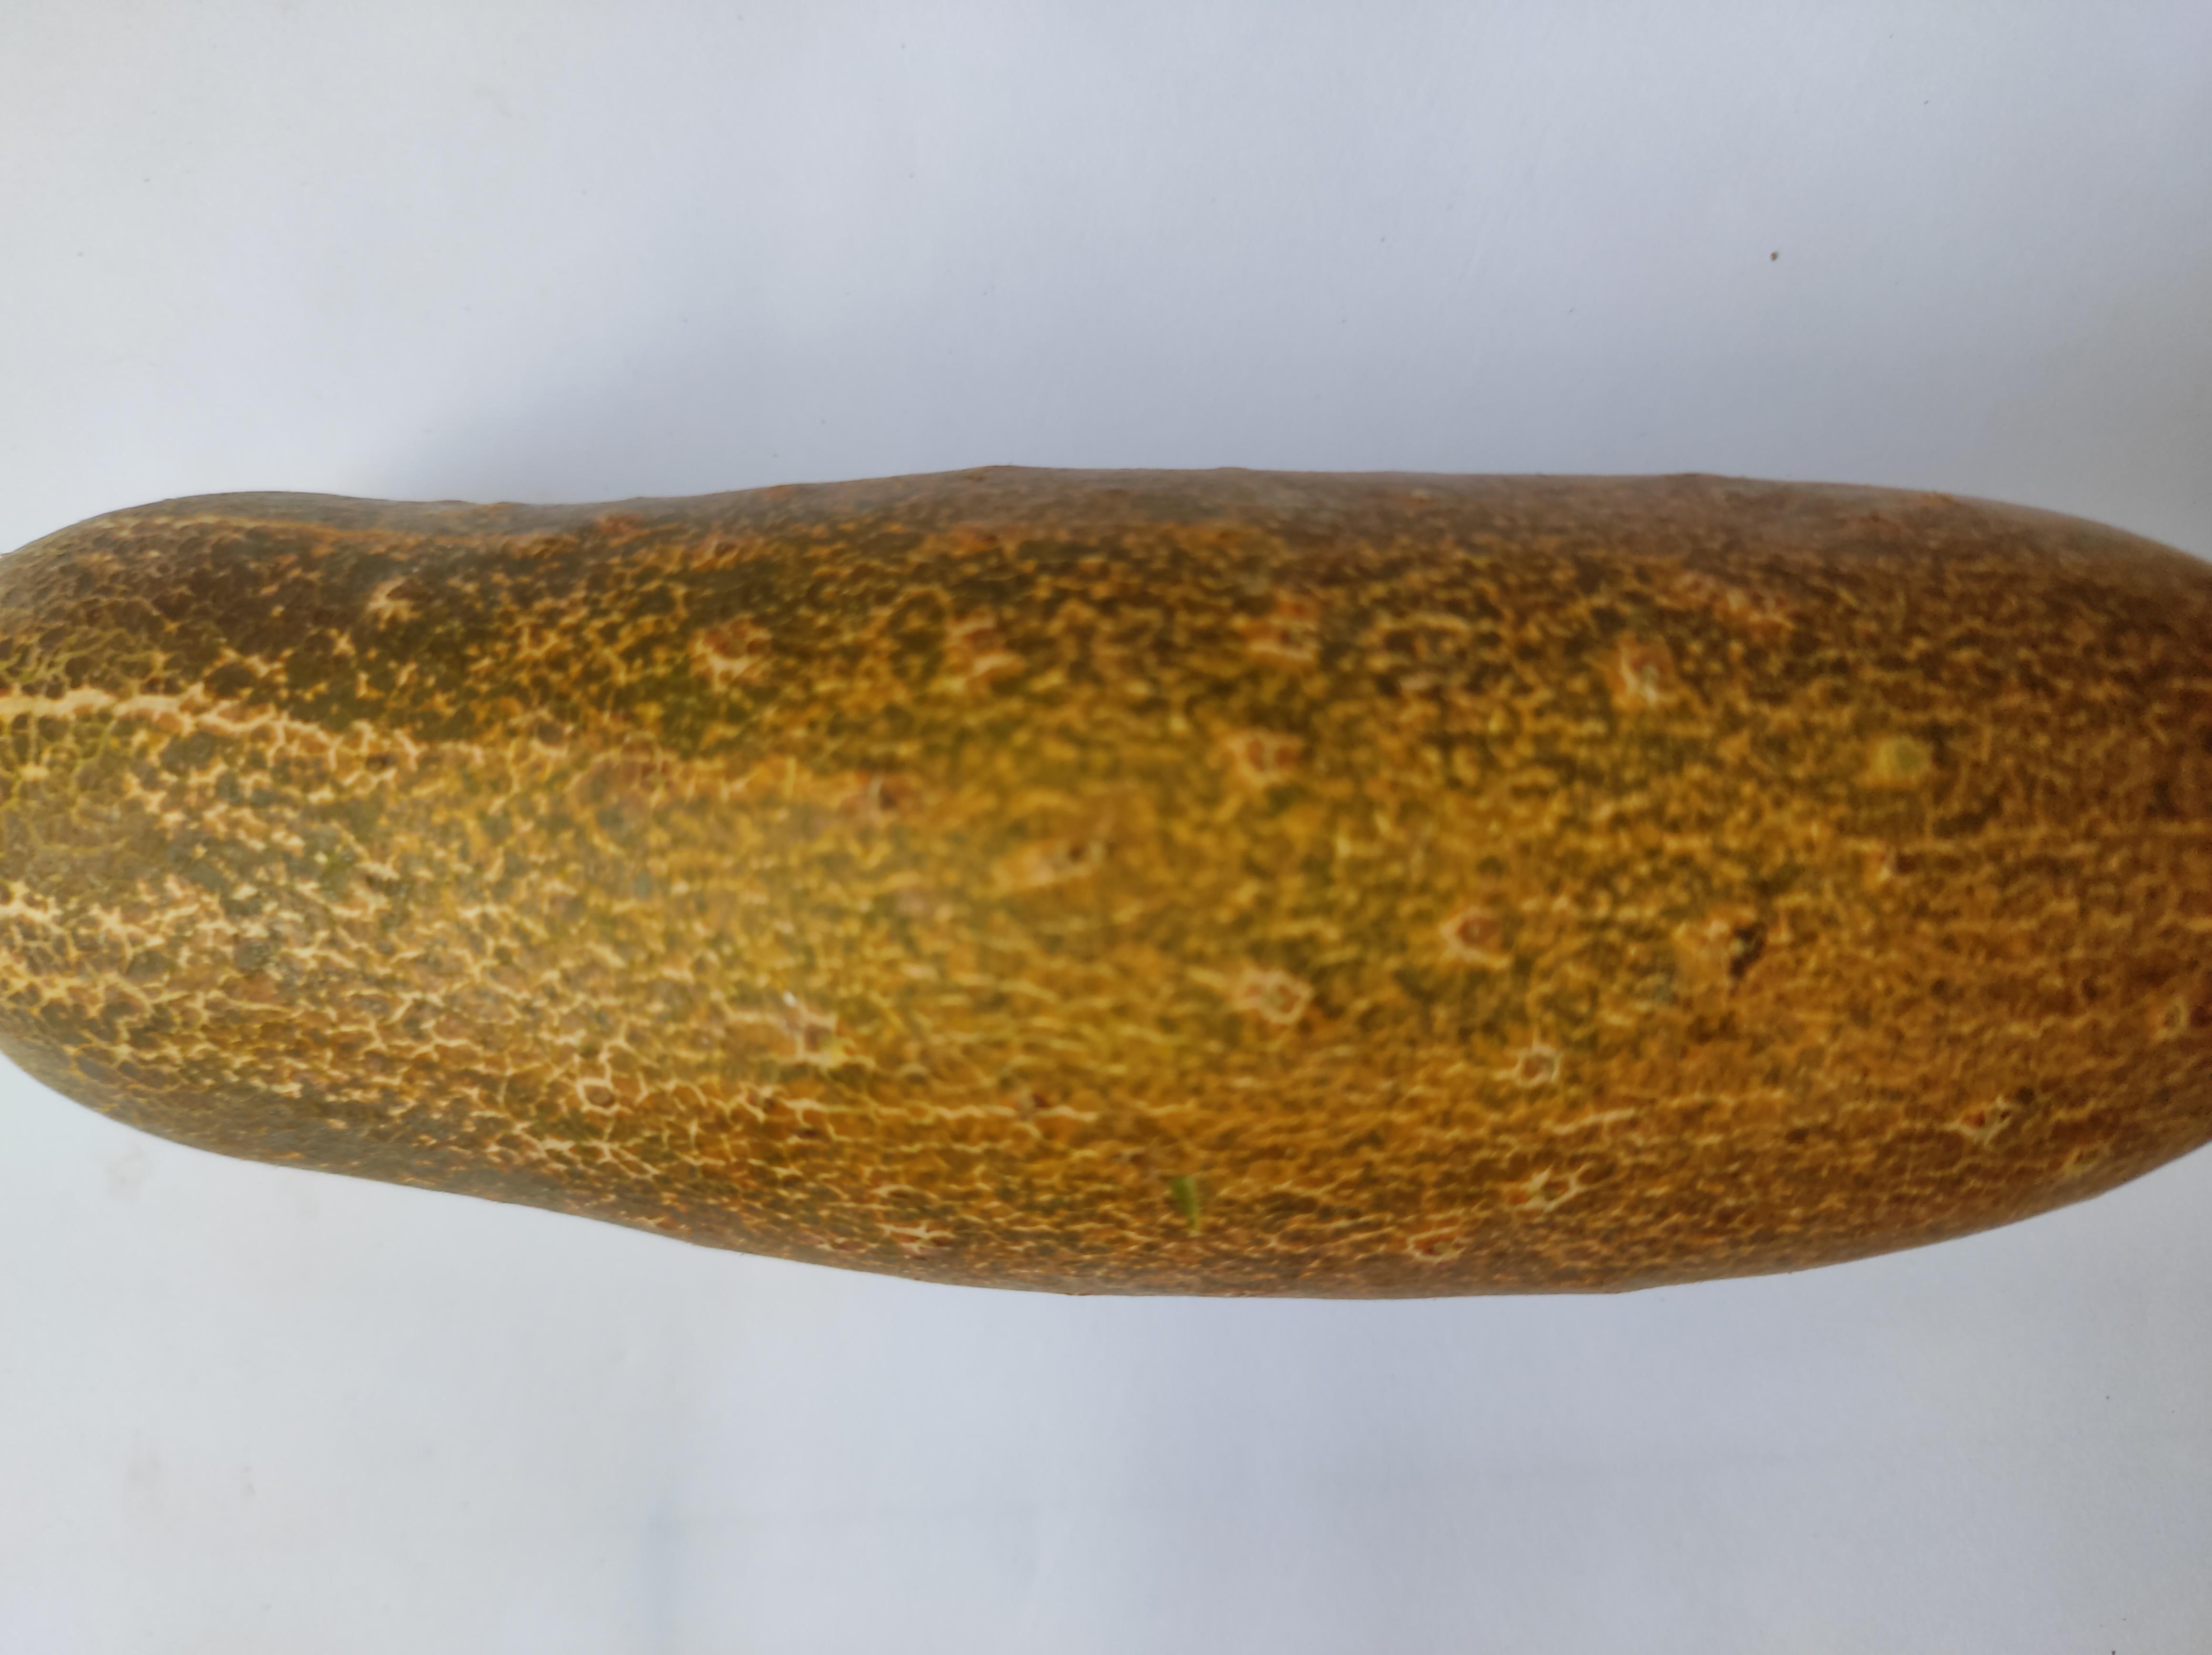
Label: Cucumber